Saltash railway station

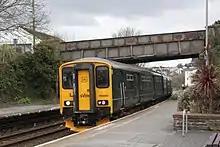
A Great Western Railway calls with a to local service

Saltash is served by most Great Western Railway trains on the Cornish Main Line between and including a few that run to or from London Paddington station. On weekdays there are one or two trains each hour in each direction during the daytime but early mornings, in the evenings and on Sundays the service is less frequent.